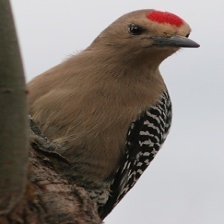
Species: GILA WOODPECKER
Scientific name: MELANERPES UROPYGIALIS